Tom DeLay campaign finance trial

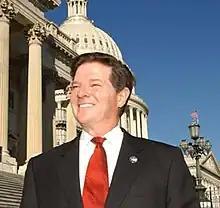
DeLay in 2005.

Tom DeLay, a Republican U.S. Representative from Texas from 1979–83, and from 1985–2006 and the House Majority Leader from 2003–05, was convicted in 2010 of money laundering and conspiracy charges related to illegal campaign finance activities aimed at helping Republican candidates for Texas state office in the 2002 elections. In 2013, a Texas Court of Appeals panel acquitted DeLay when it overturned his conviction. This decision was affirmed by the Texas Court of Criminal Appeals on October 1, 2014. DeLay had three years from that date, i.e. until October 1, 2017, to file any lawsuits for wrongful action.